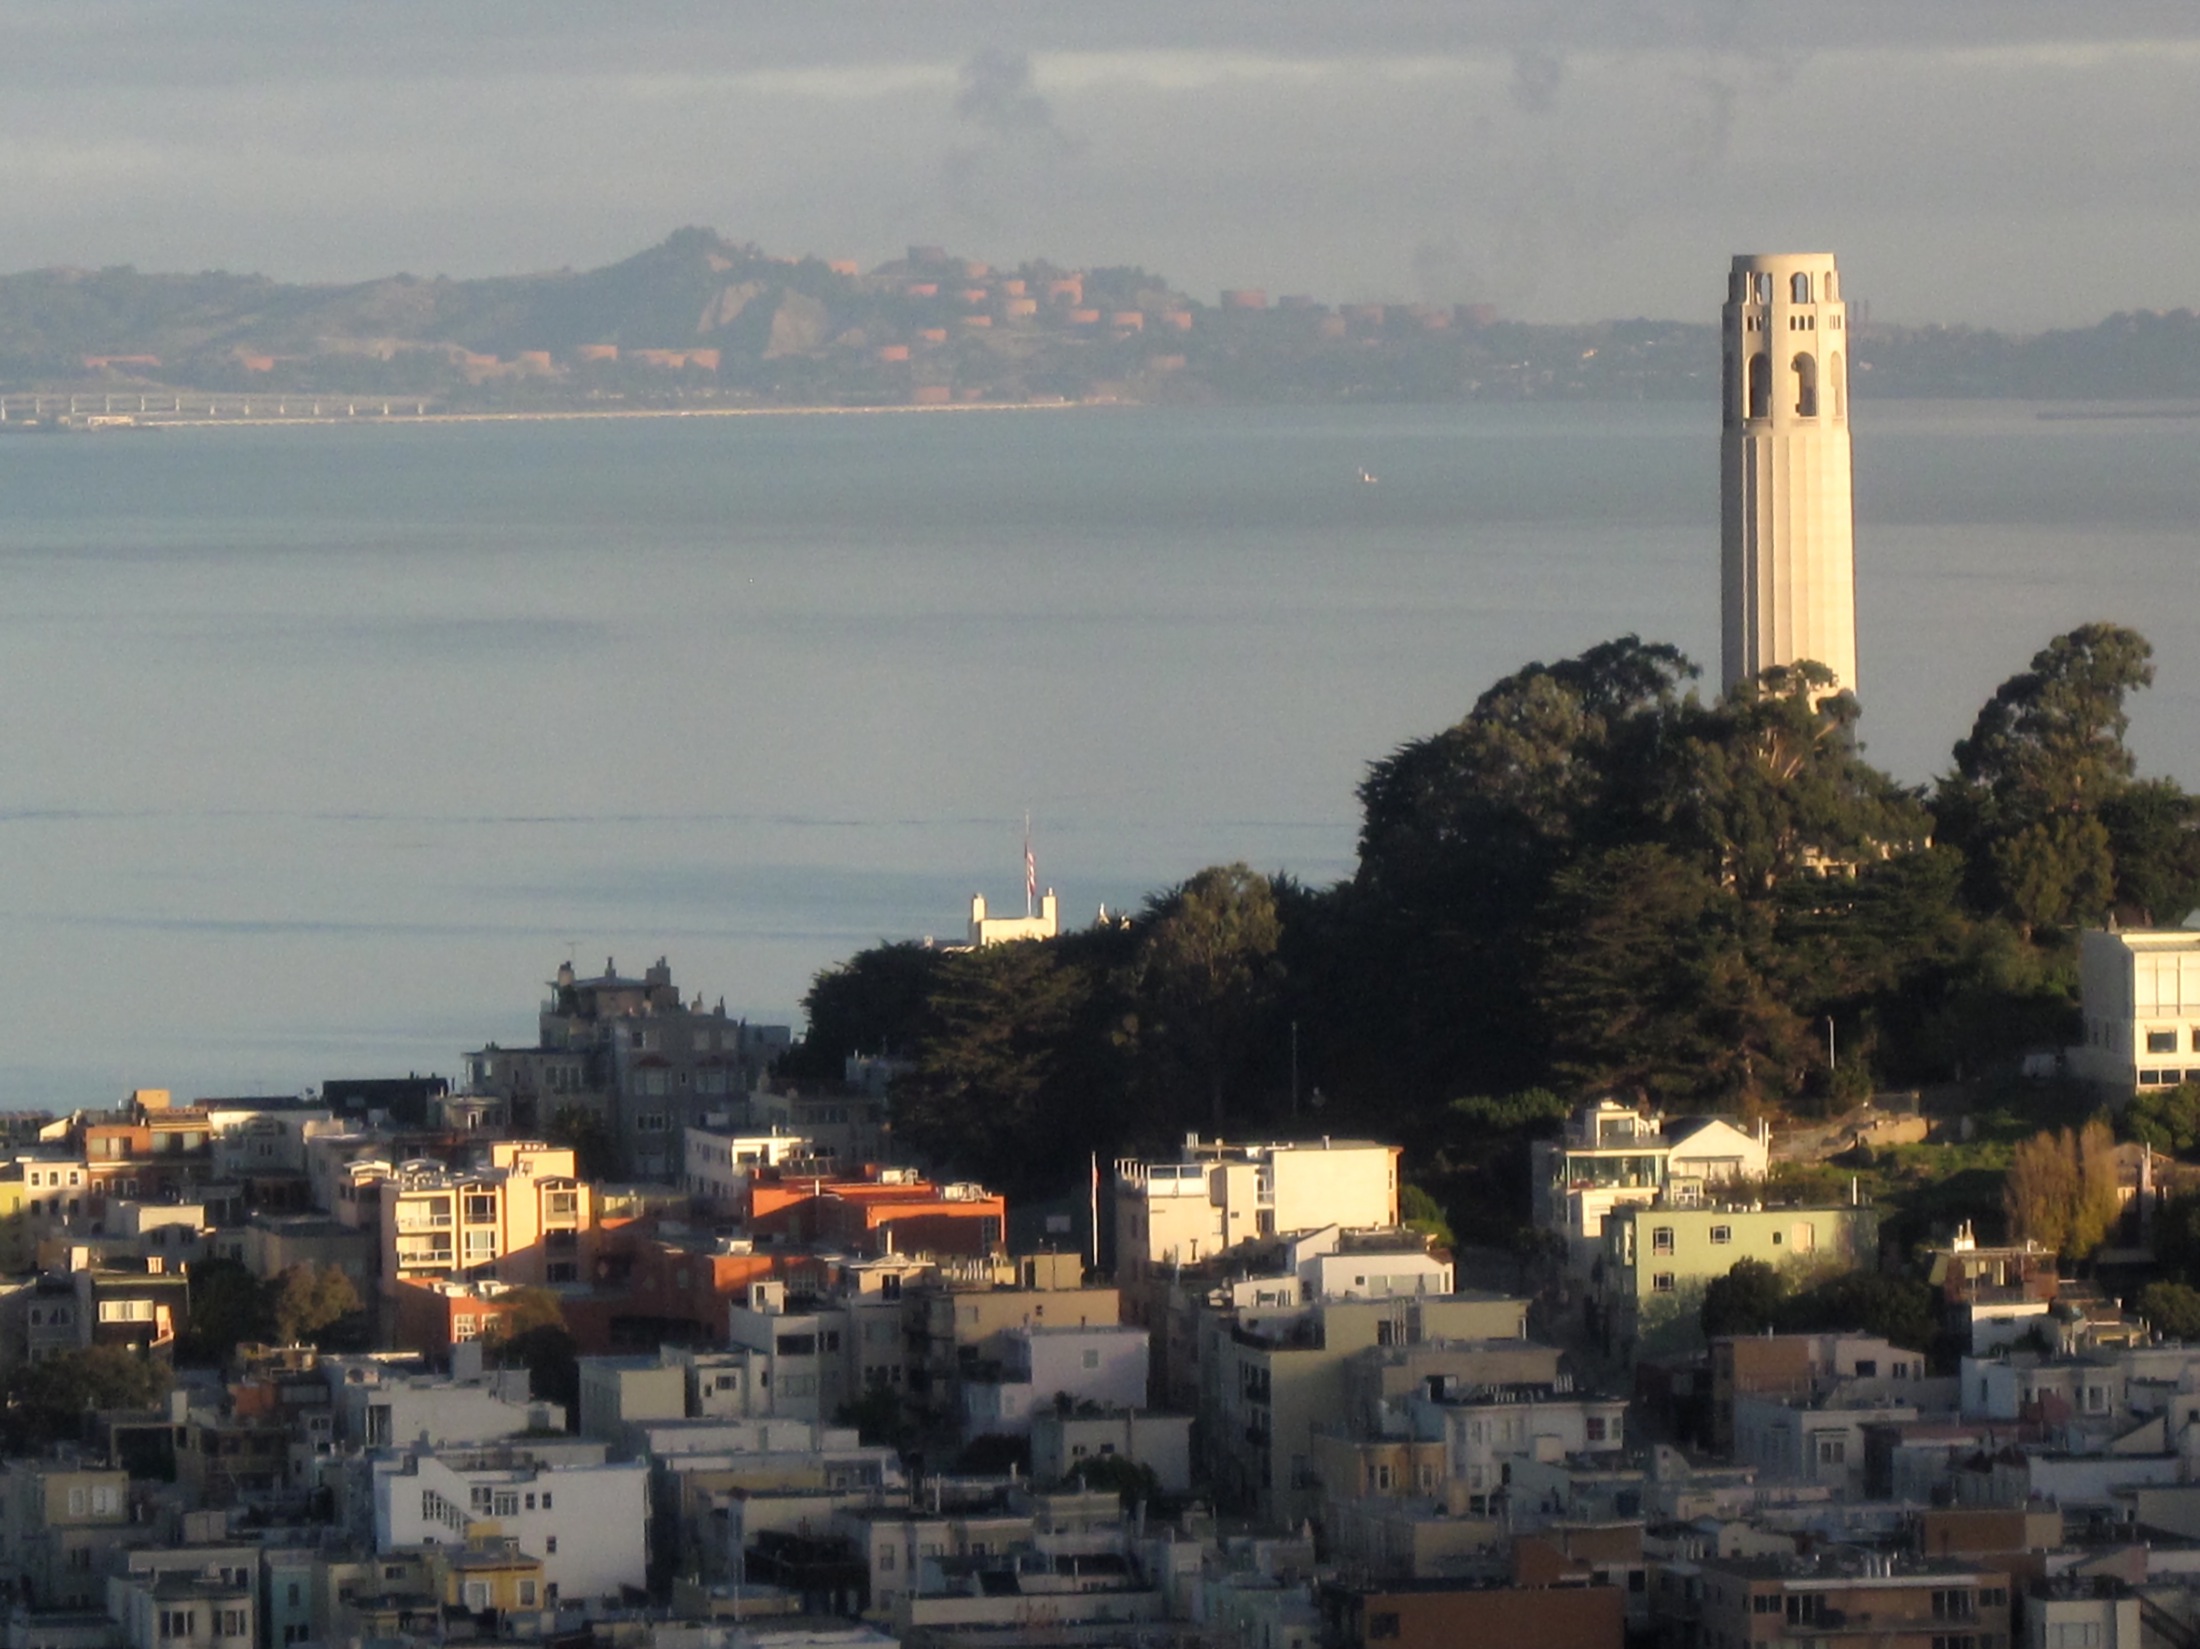
sea, coast, horizon, skyline, town, city, cityscape, dusk, tower, landmark, sanfrancisco, aerial photography, human settlement